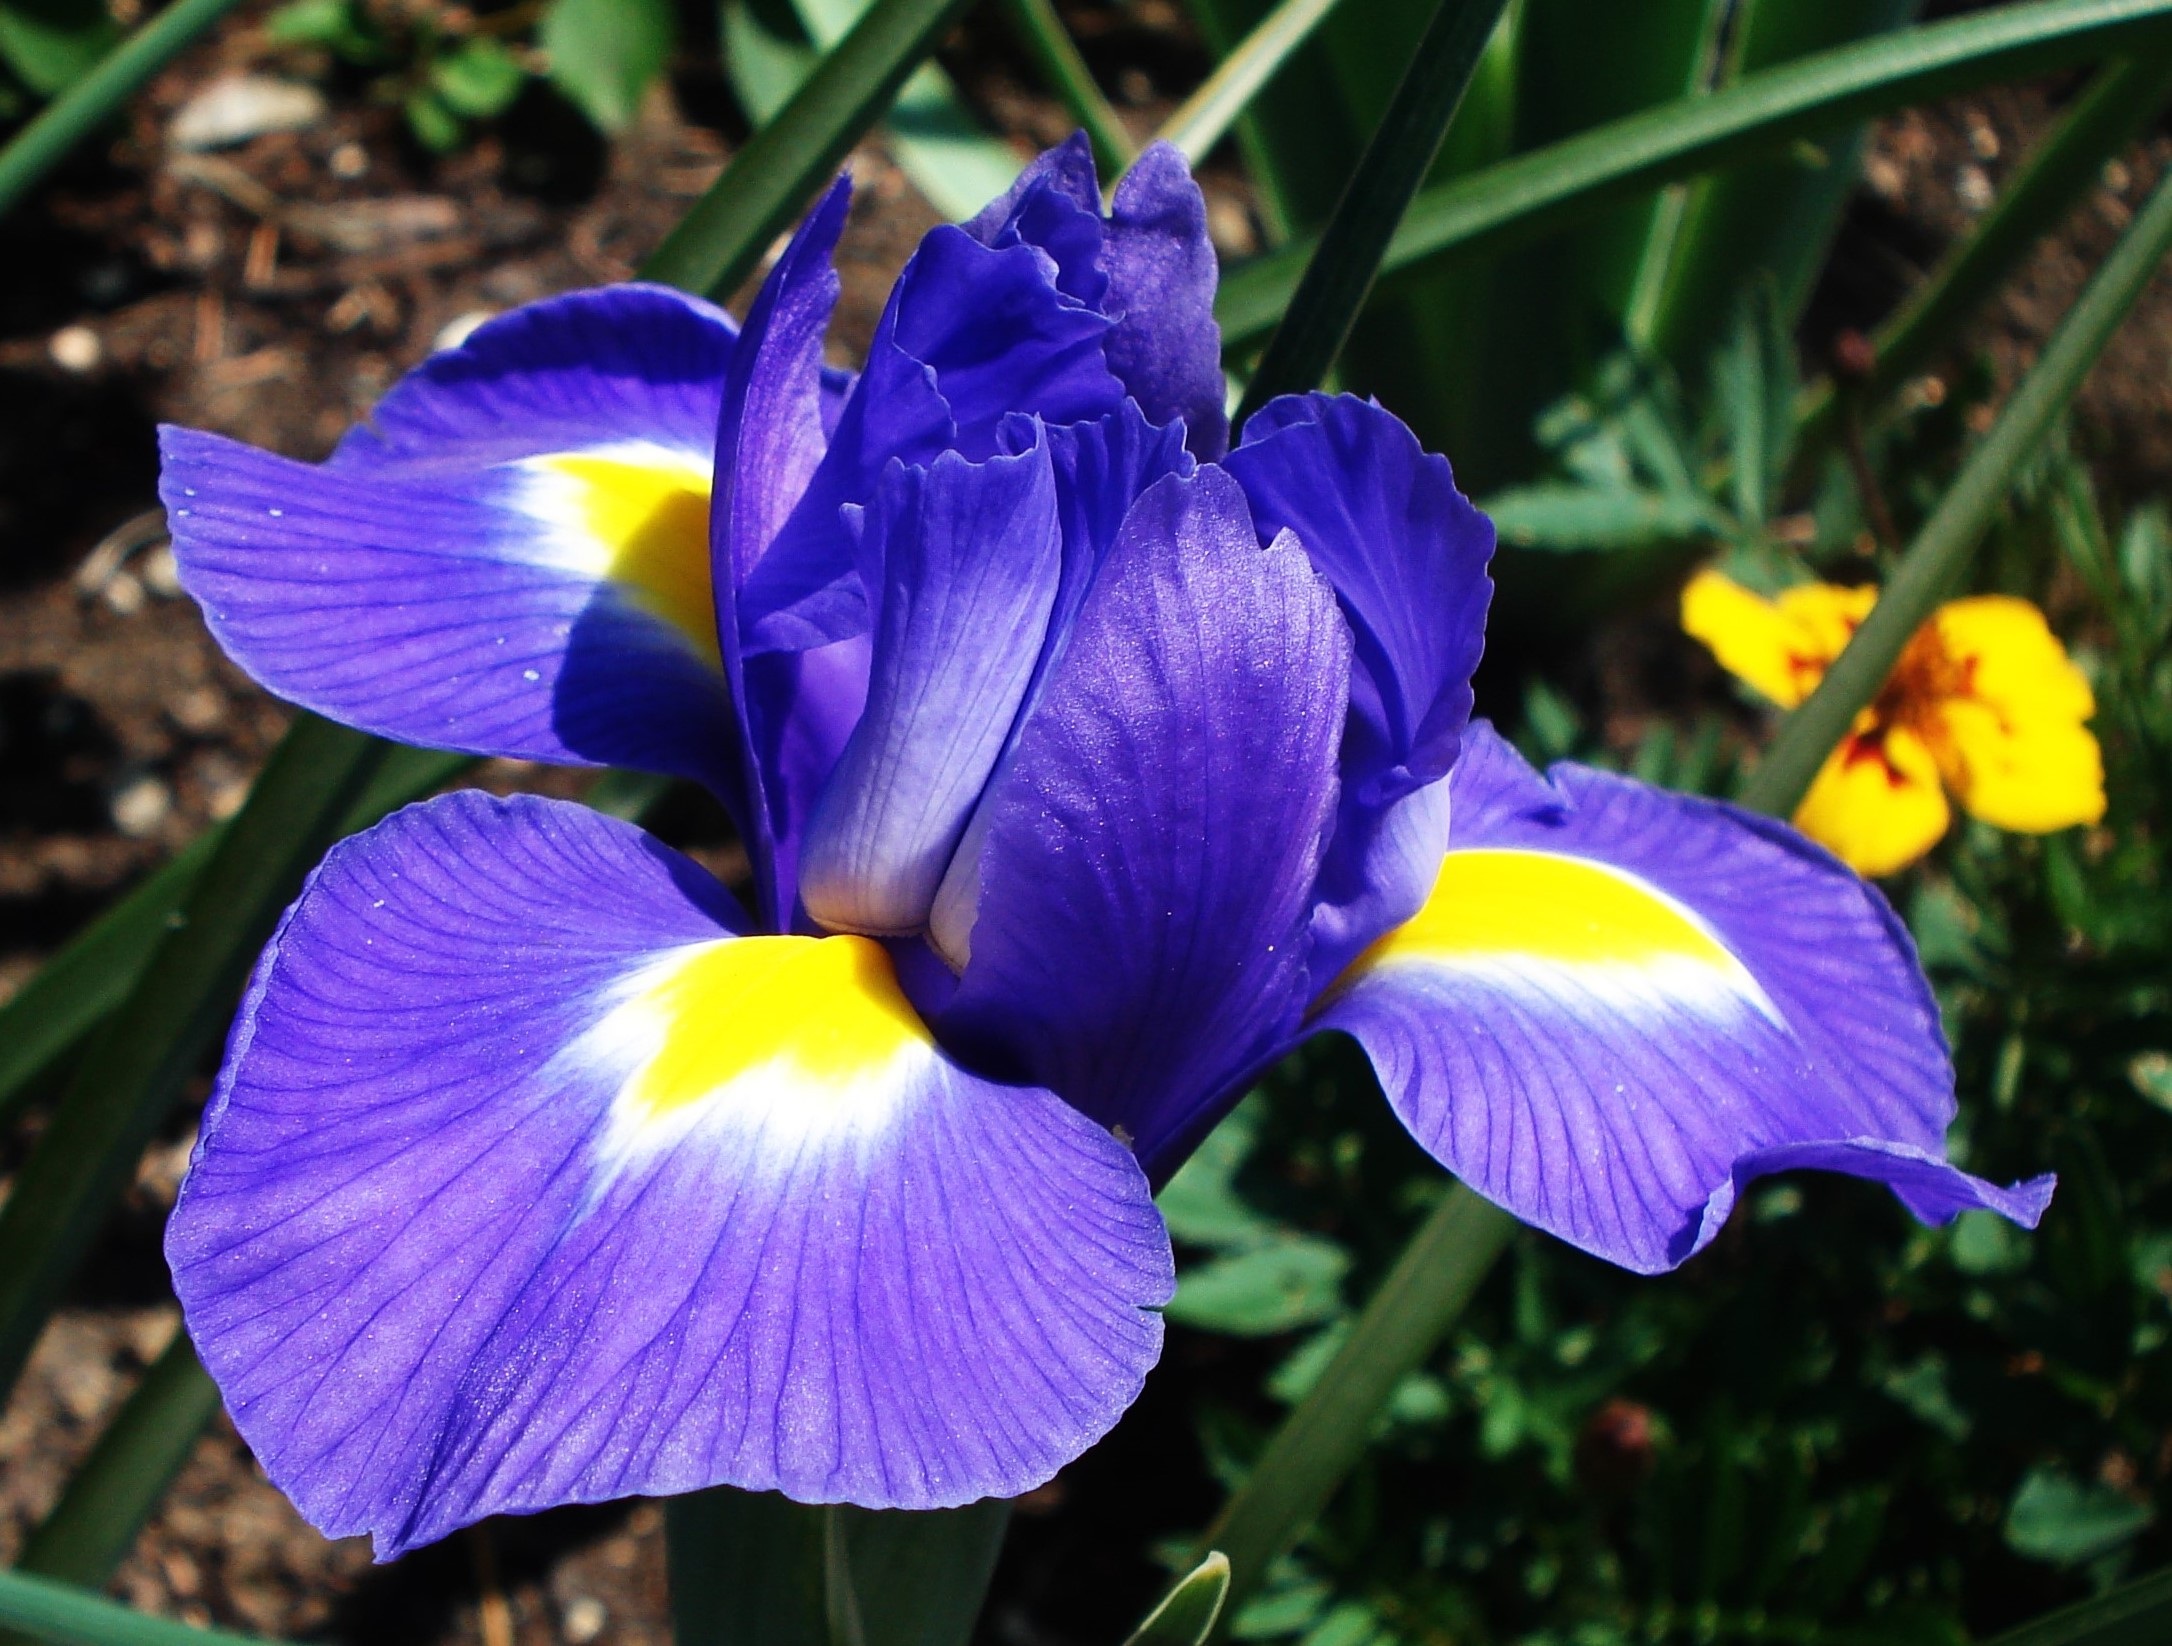
blossom, plant, flower, petal, bloom, botany, blue, flora, iris, eye, crocus, flowering plant, iris versicolor, land plant, violet family, iris family